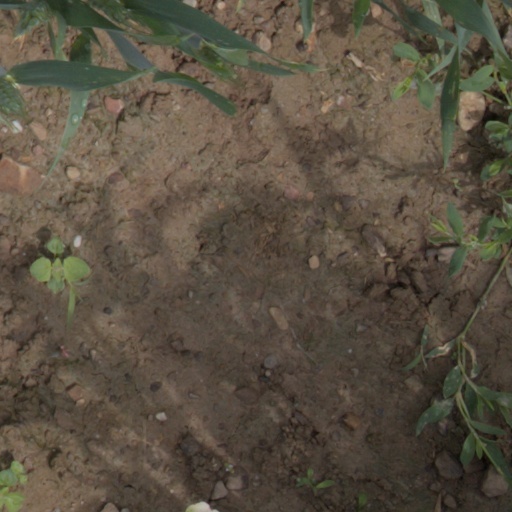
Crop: wheat